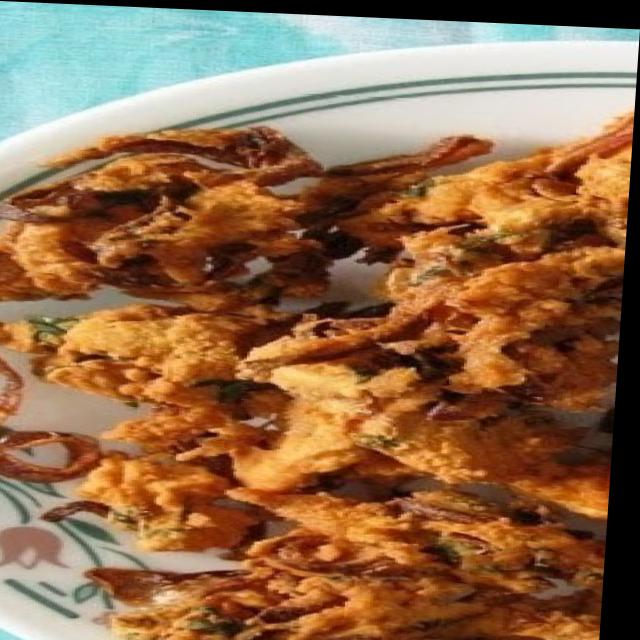
Dish: pakode